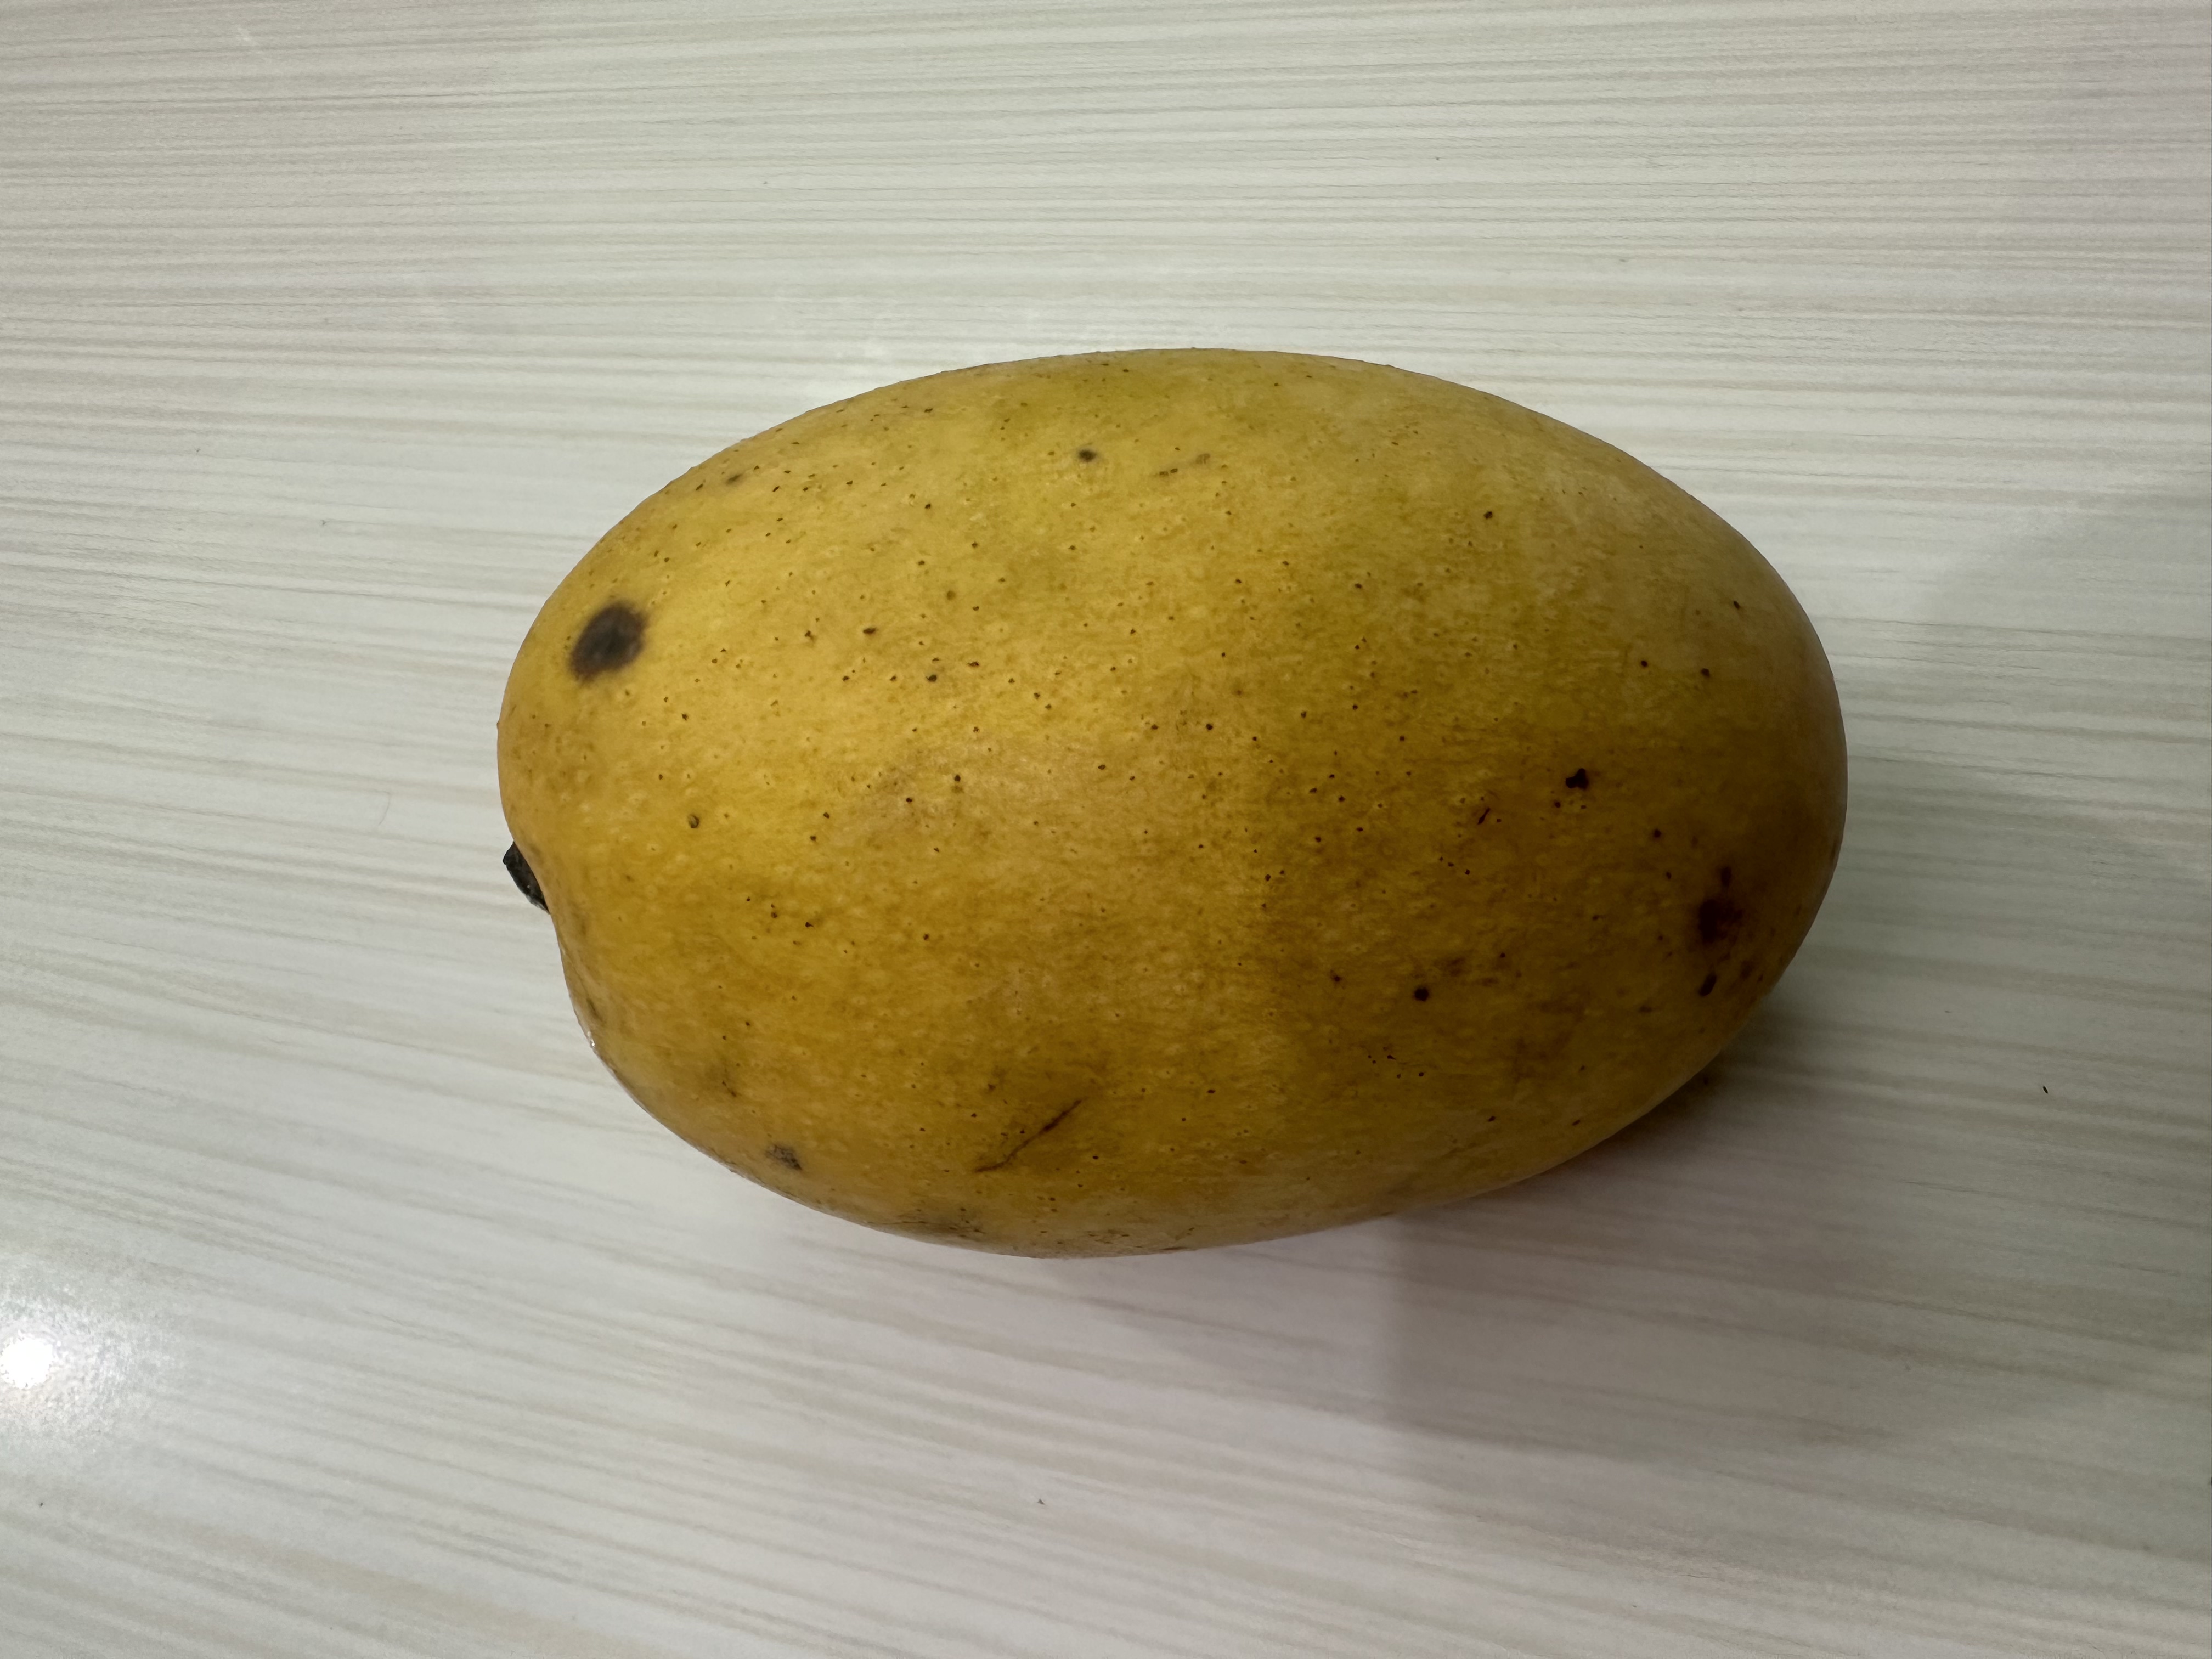
Mango variety: Kanchon Langra